Green Oasis Community Garden

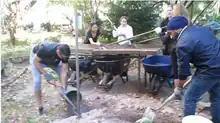

Green Oasis Community Garden & Gilbert's Sculpture Garden, also known as Green Oasis Community Garden, is a 17,787 square foot community garden and sculpture garden at 372 East 8th Street, located in the East Village of Manhattan, New York City.